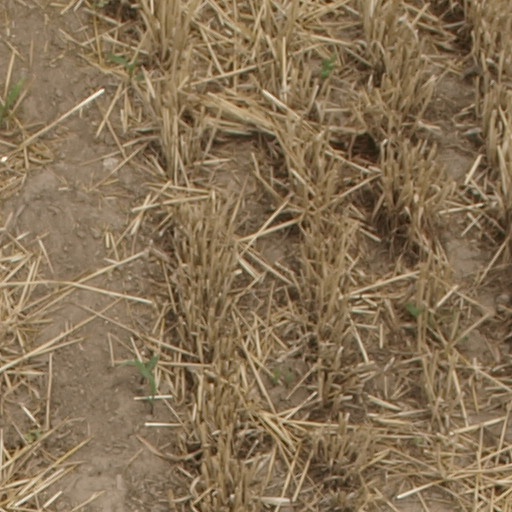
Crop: maize; corn